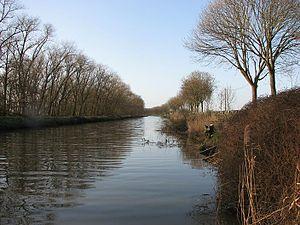
L’Yperlée est un canal et une rivière de Belgique située dans la province de Flandre-Occidentale reliant la ville d’Ypres au fleuve Yser.